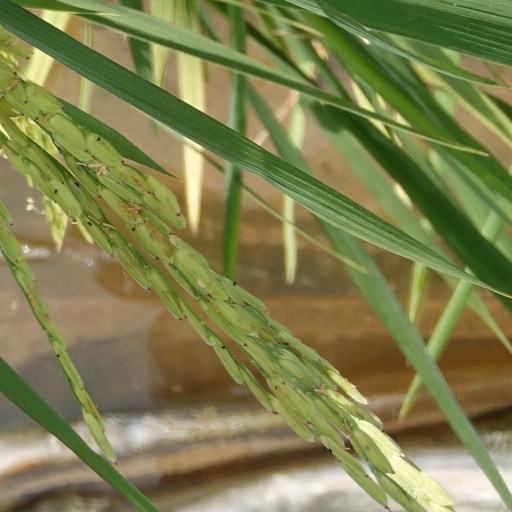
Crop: rice